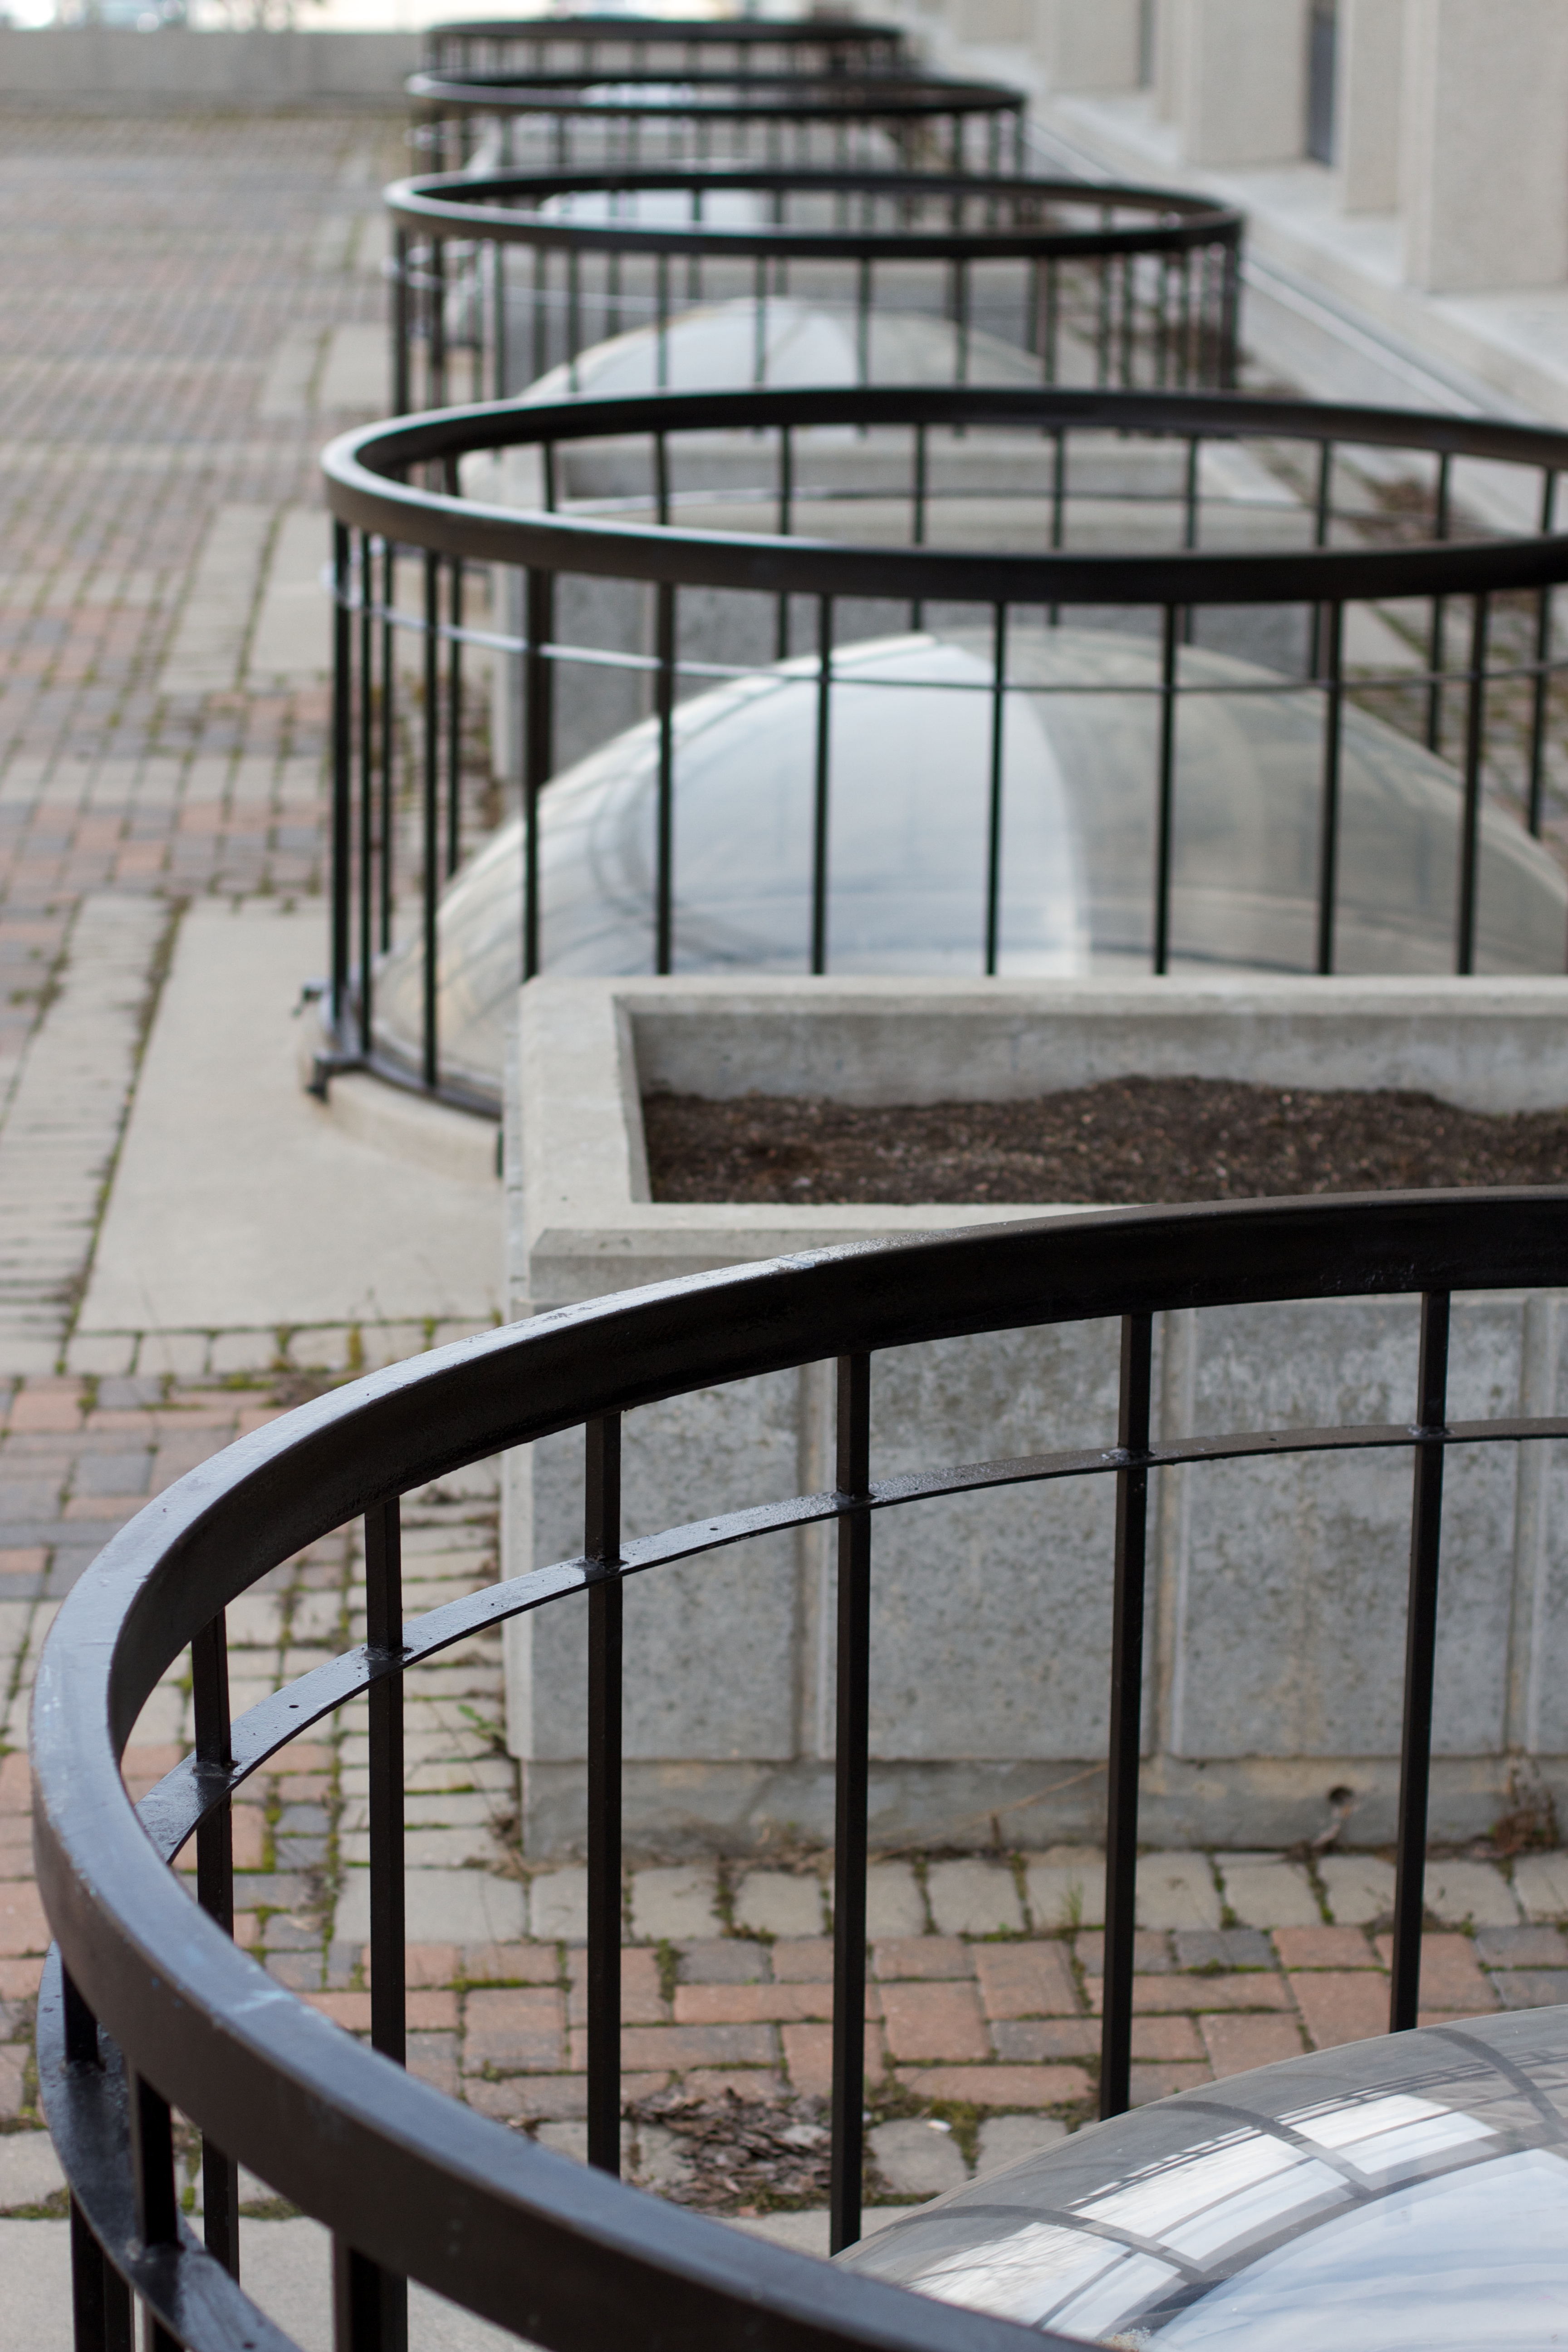
table, furniture, handrail, stairs, iron, daylighting, baluster, outdoor structure